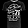
Label: T - shirt / top